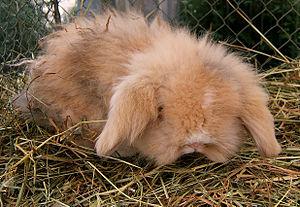
Les lapins nains sont des lapins issus de la sélection au sein d'élevages des lapins de petite taille de race hermine. Comme tous les lapins domestiques ils sont tous issus du Lapin européen. Les races naines ont été créées pour l'agrément, comme animal de compagnie ou de concours. Ce sont des lapins pesant moins de 1,5 kg, souvent moins prolifiques et plus fragiles que les lapins ordinaires.
Les lapins angoras sont des lapins qui se caractérisent par des poils très longs. Cette caractéristique liée à une mutation génétique leur vaut d'être élevés pour la fabrication de poils utilisés pour la confection de produits haut de gamme. Ils sont parfois élevés également comme animaux de compagnie.
Le lapin nain bélier est une race de lapins, une variété naine de lapin domestique issue du croisement de lapins béliers français et lapins béliers anglais pour le type et de lapins nains de couleurs pour la taille, toutes deux étant des formes sélectionnées par les éleveurs de lapins de l'espèce Oryctolagus cuniculus. Sa caractéristique est d'avoir de longues oreilles pendantes et une taille fortement réduite comparée à celle des lapins béliers normaux. Généralement facile à apprivoiser et à éduquer, c'est un animal de compagnie apprécié.